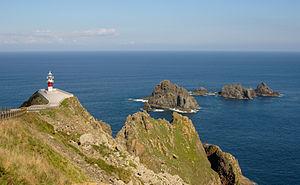
Le phare du cap Ortegal est un phare situé dans la province de La Corogne.